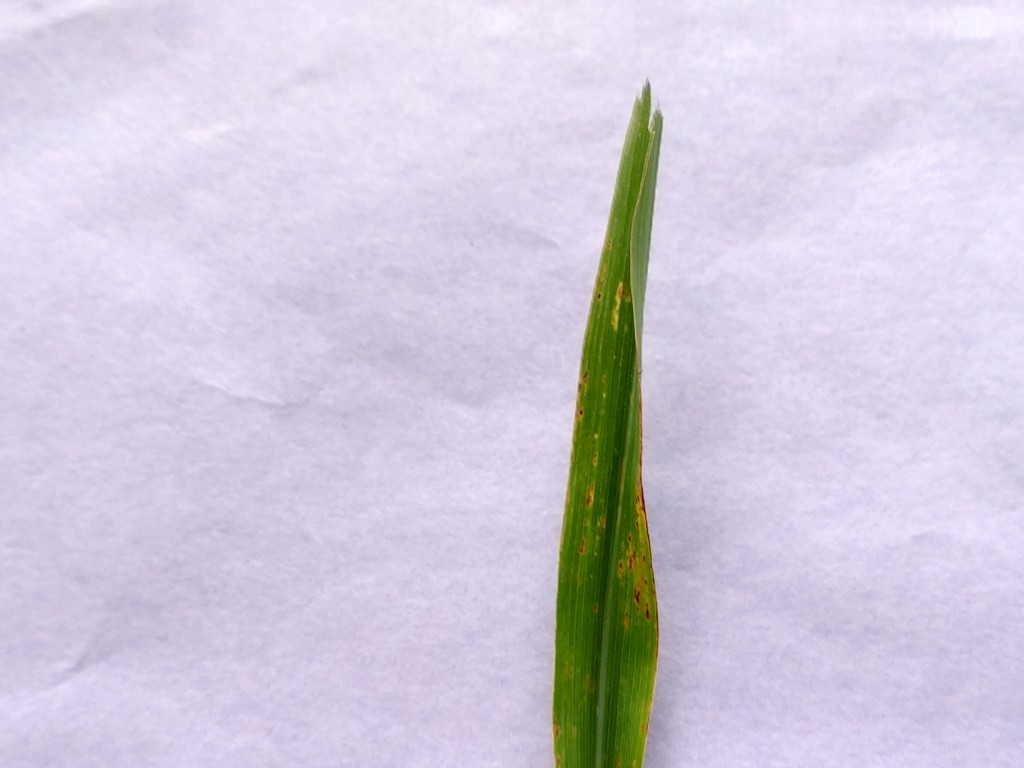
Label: Unhealthy